1967 in the Vietnam War

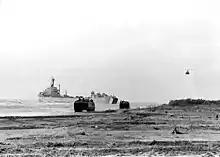
Marine amphibious tractors and a UH-1 helicopter during Operation Deckhouse Five.

Operation Palm Beach was conducted by the 3rd Brigade, 9th Infantry Division, 3rd Battalion 39th Infantry and 2nd and 3rd Battalions, 60th Infantry as a search and destroy operation and for the establishment of Đồng Tâm Base Camp. It resulted in 570 VC and 149 U.S. killed.